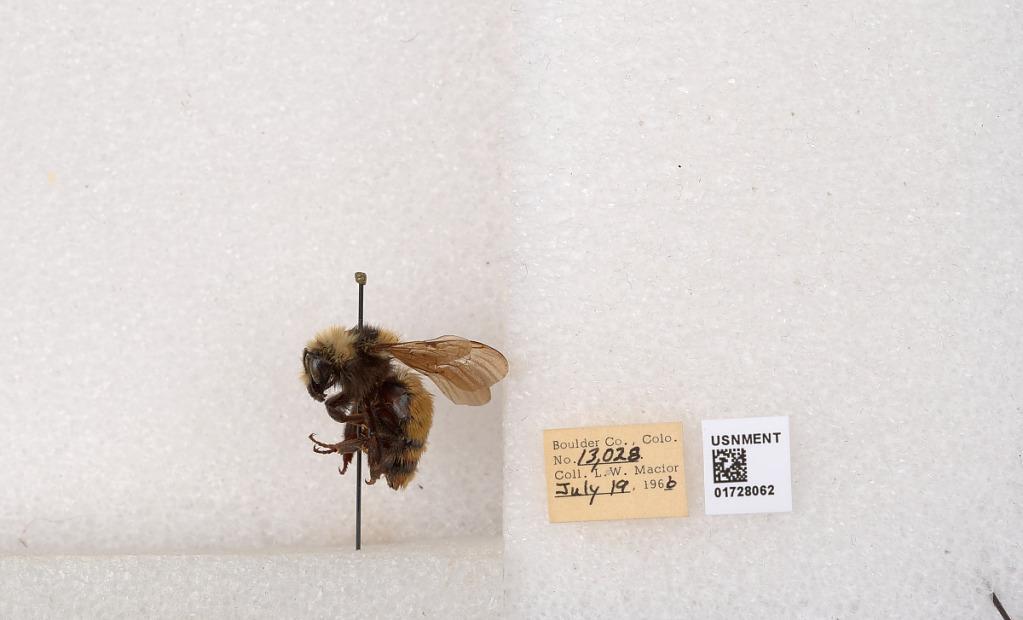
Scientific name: Bombus appositus Cresson
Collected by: L. Macior
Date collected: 1966-7-19
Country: United States
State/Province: Colorado
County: Boulder
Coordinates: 40.0925, -105.358